Sebastian Vettel

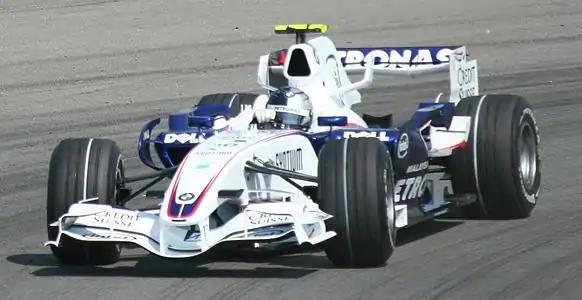
Vettel on his race debut at the 2007 United States Grand Prix

Vettel became BMW Sauber's third driver at the 2006 Turkish Grand Prix, when former incumbent Robert Kubica replaced Jacques Villeneuve as second driver for the 2006 Hungarian Grand Prix. On his testing debut, Vettel set the fastest time in the second Friday free practice. Vettel became the then-youngest Formula One driver to participate in a Grand Prix weekend at 19 years and 53 days. He also set a record for collecting his first fine in nine seconds into his career, as Vettel exceeded the pitlane speed limit on the way to the track. In his second testing session at the 2006 Italian Grand Prix, he set the fastest time in both Friday practice sessions.